Christianity in Ireland

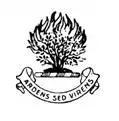
Burning bush logo and church motto.

Catholicism in Ireland is part of the worldwide Catholic Church. The Catholic Church in Ireland serves Catholics in both the Republic of Ireland and Northern Ireland under the spiritual leadership of Pope Leo XIV and the Conference of Irish Bishops. In the Republic of Ireland, 87.4% of the citizens were baptised Catholic as infants while the figure for Northern Ireland is 43.8%.